Du wahrer Gott und Davids Sohn, BWV 23

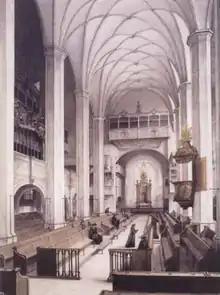
Thomaskirche Leipzig, the location of the first performance, 1885

' (You true God and Son of David), ', is a church cantata by Johann Sebastian Bach. He composed it in Köthen between 1717 and 1723 for Sunday and performed it as an audition piece for the position of in Leipzig on 7 February 1723. The Sunday was the last occasion for music at church before the quiet time of Lent.